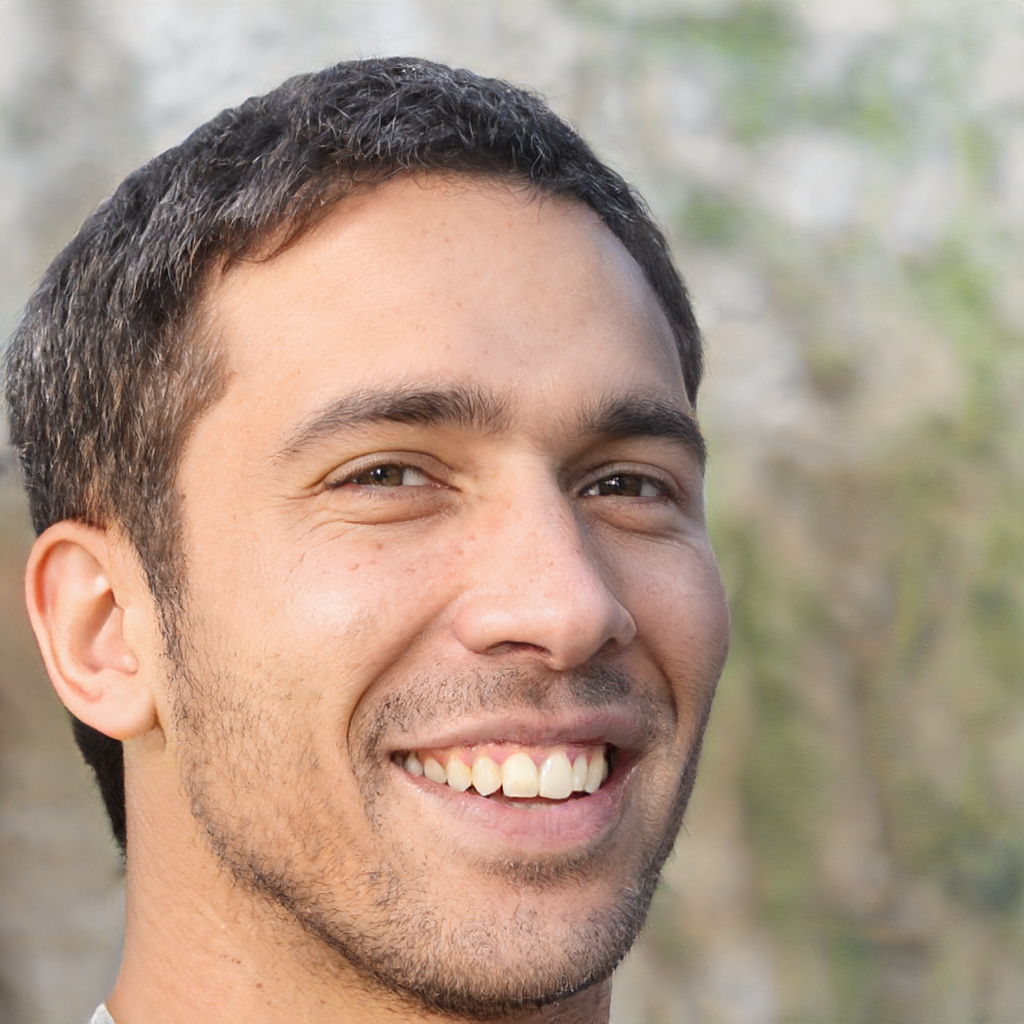
Label: Colored